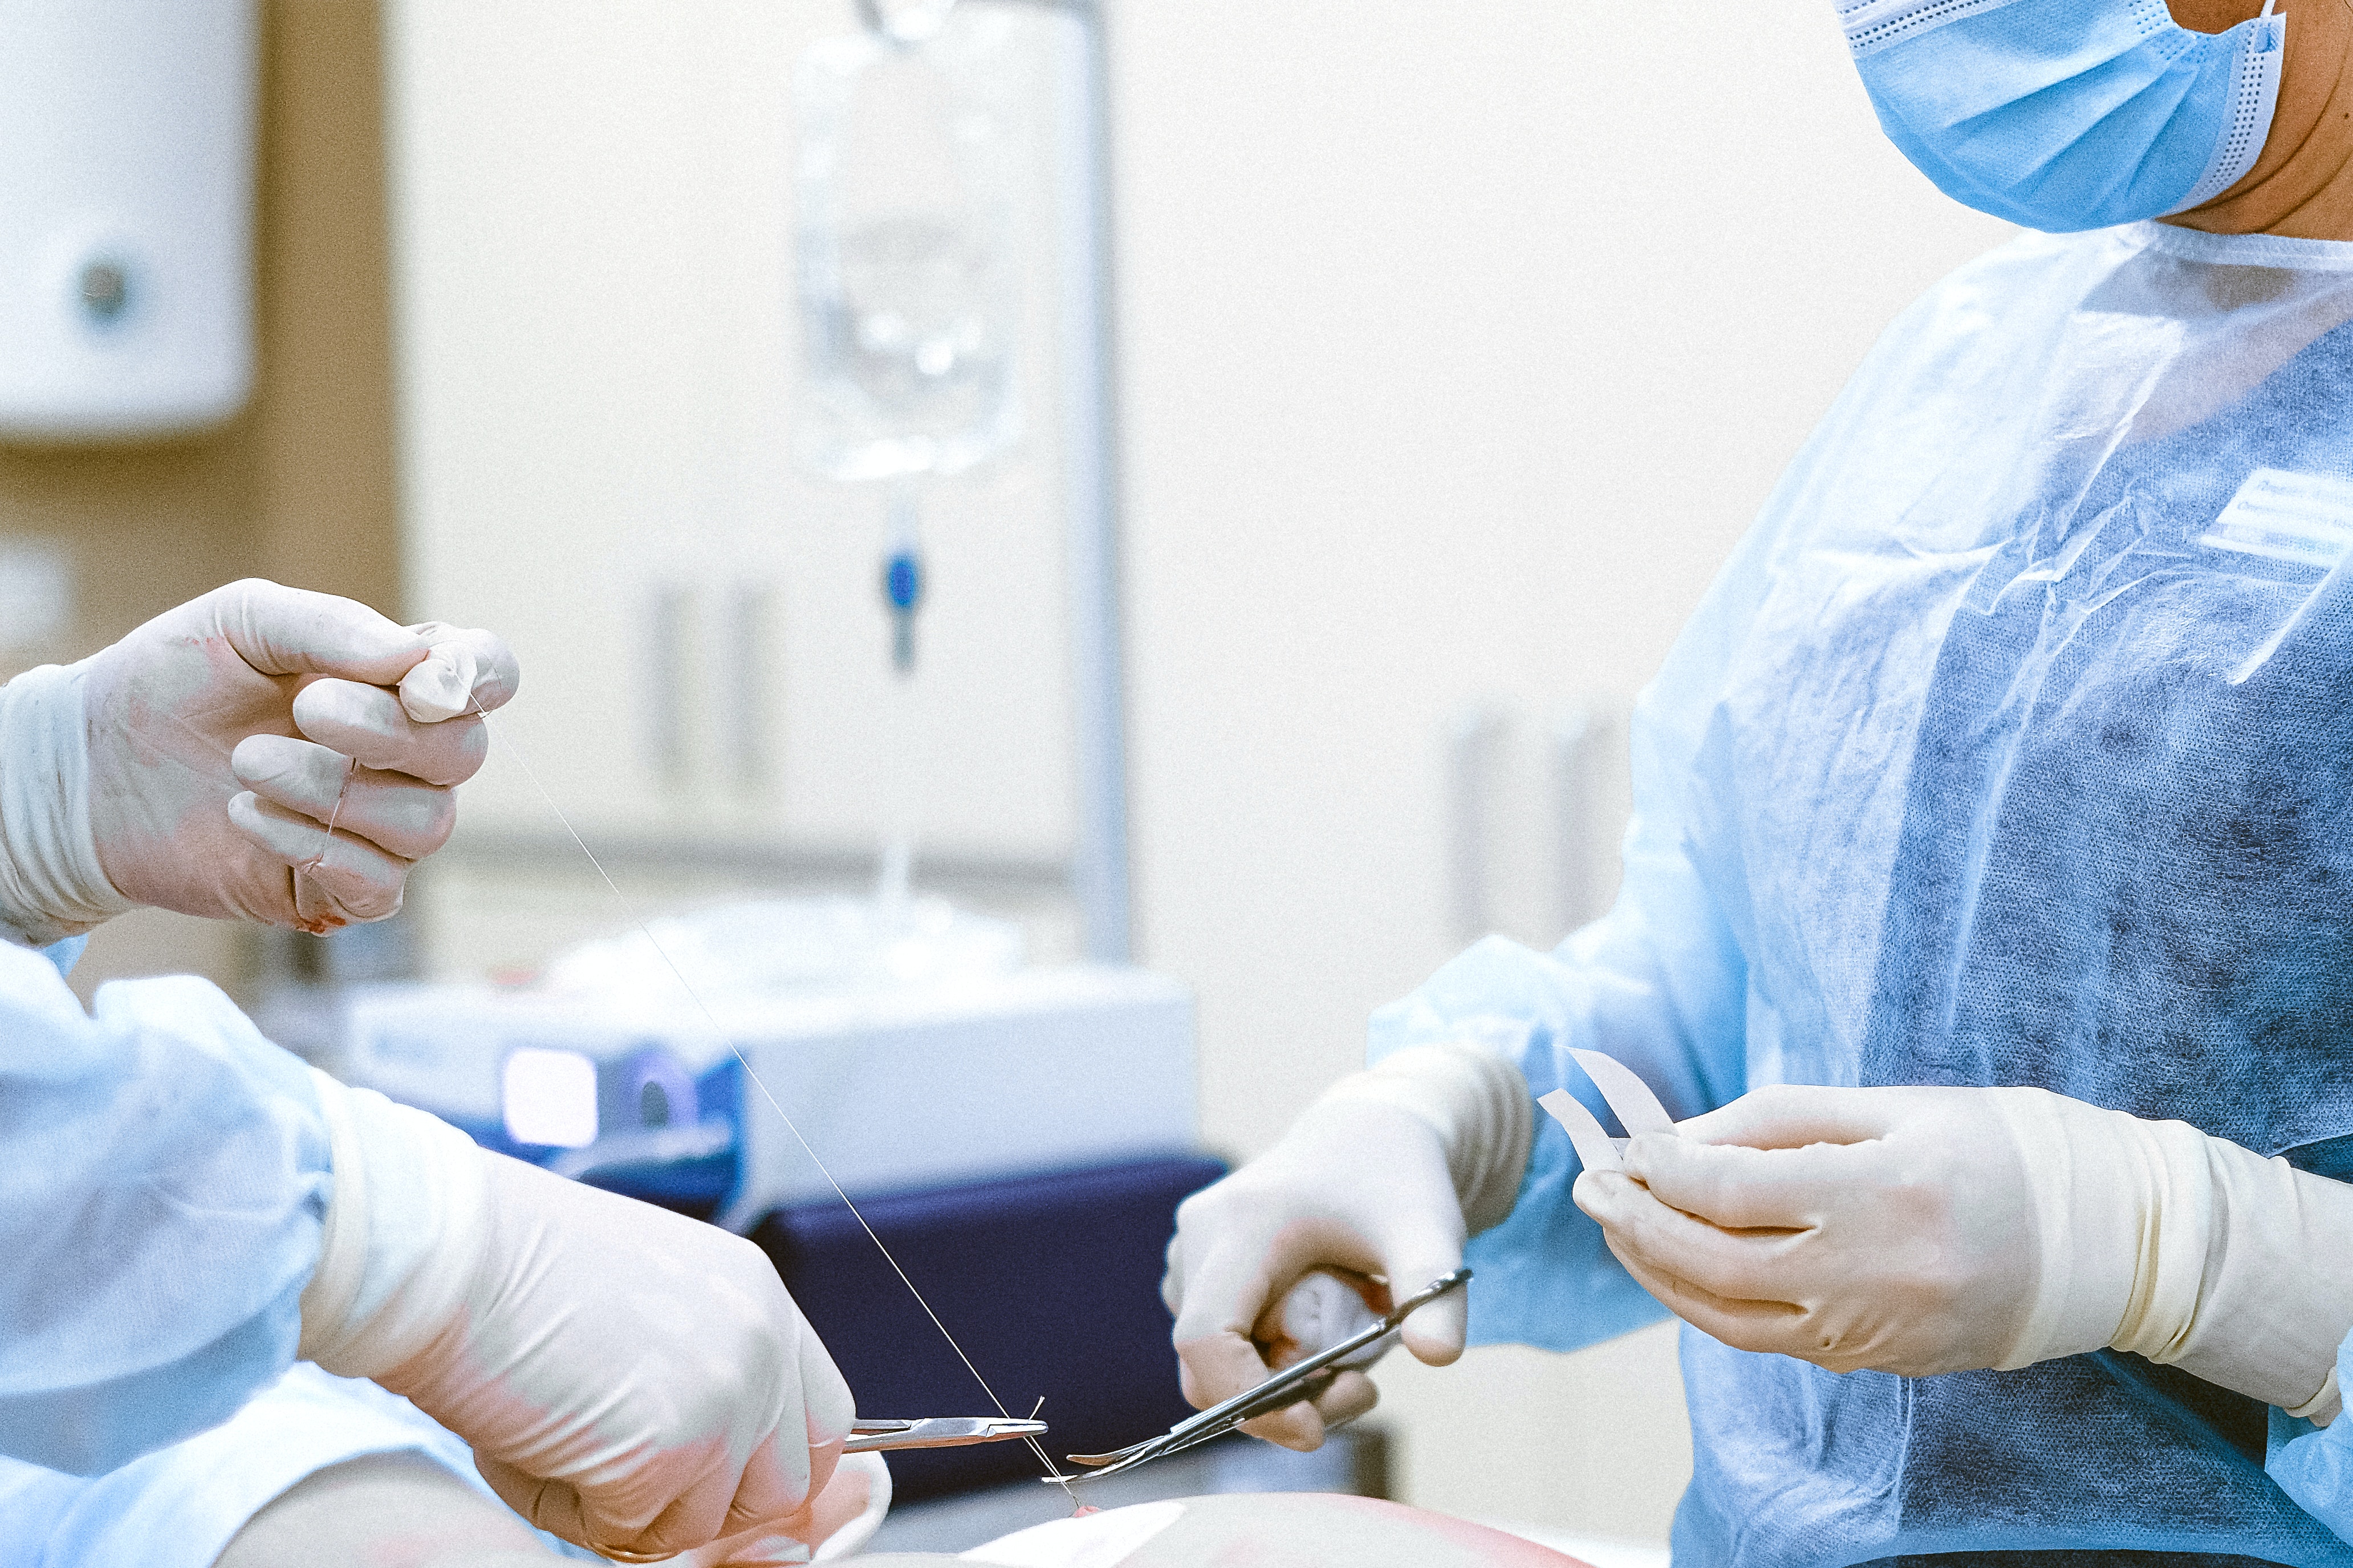
Objects detected:
Mask
Gloves
Gloves
Gloves
Gloves